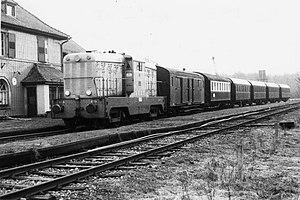
Coferna est le nom d'une société de construction ferroviaire et navale, située aux Sables-d'Olonne dans le département de la Vendée. Elle a existé entre 1945 à 1955.
Créée en 1868, la Compagnie des chemins de fer d’intérêt local du département de l’Hérault construit et exploite dans ce département des lignes ferroviaires complétant les dessertes mises en place par la Compagnie du Midi et le PLM. Elle obtient la concession d’une première ligne entre Montpellier et Palavas, ouverte le 6 mai 1872, qui rencontre immédiatement le succès. Les difficultés surgissent dès 1873 avec l’apparition du phylloxéra et de la crise qui en découle dans le Midi viticole. « Bien que déclarée en faillite, la Compagnie de l’Hérault réussit malgré tout à éviter la déchéance en signant un concordat avec ses créanciers. Elle émet des nouveaux titres cotés en bourse et passe des conventions avec le département l’autorisant à poursuivre la construction du réseau dont elle sera à la fois le propriétaire et l’exploitant ». La période d’expansion dure jusqu’à la Première Guerre mondiale où les difficultés réapparaissent.